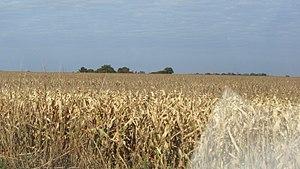
Le Mato Grosso do Sul est l'un des 26 États du Brésil. Sa capitale est la ville de Campo Grande.